I Wanna Be a Sailor

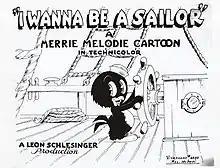
Lobby card

I Wanna Be a Sailor is a 1937 Warner Bros. "Merrie Melodies" cartoon film directed by Tex Avery. The short was released on September 25, 1937.